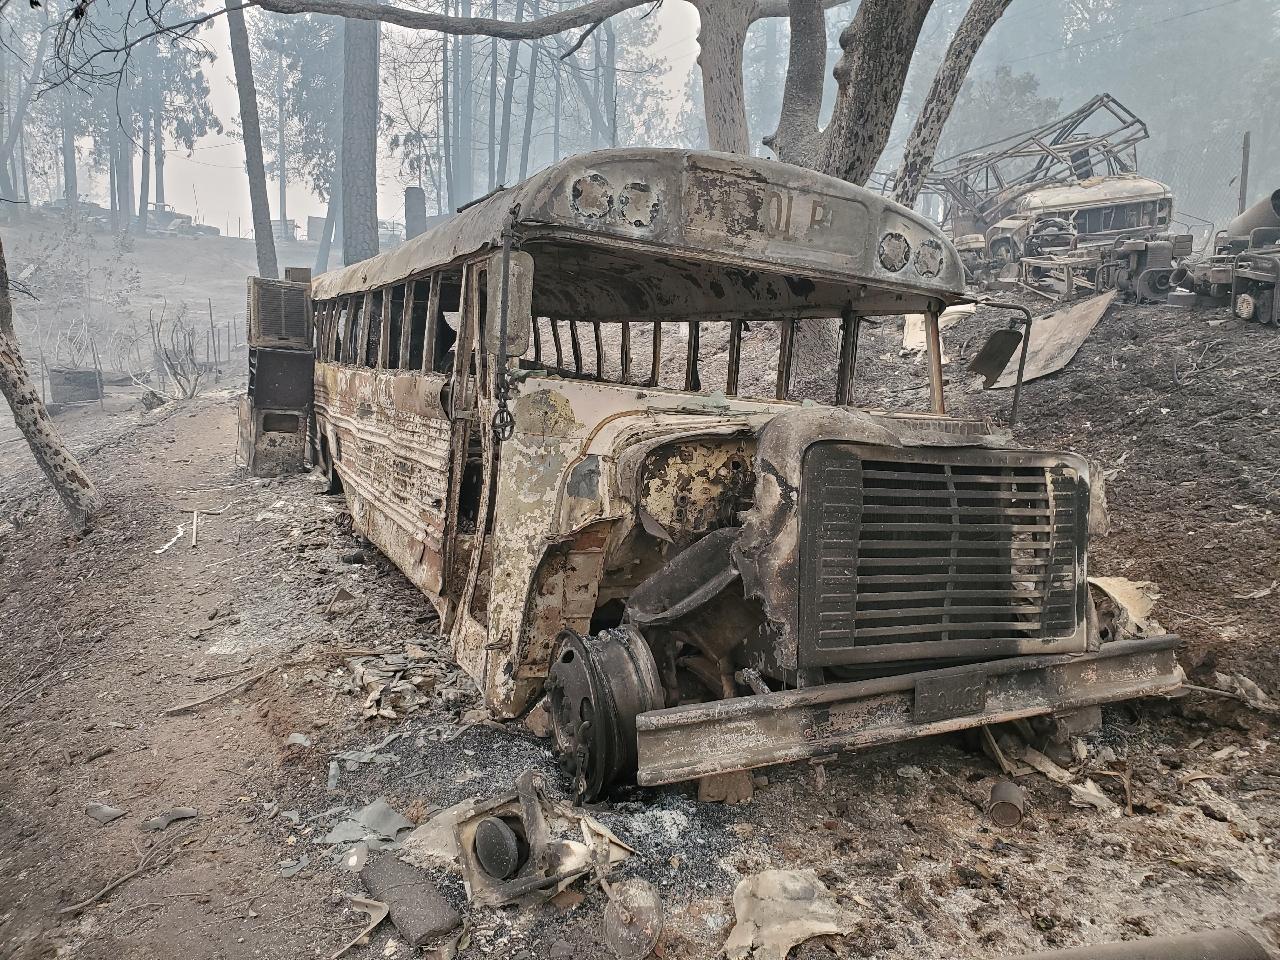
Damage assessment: destroyed